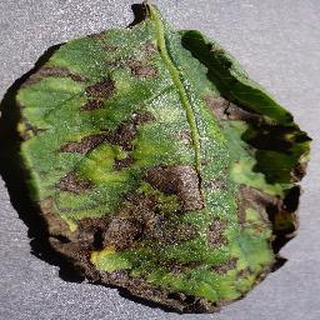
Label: potato_early_blight